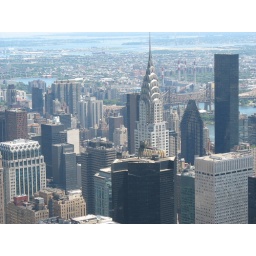
the white pointed building in middle is my favourite one...